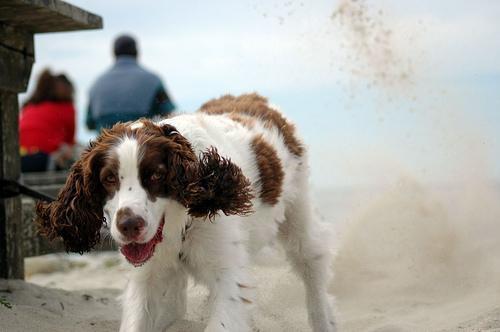
English_springer